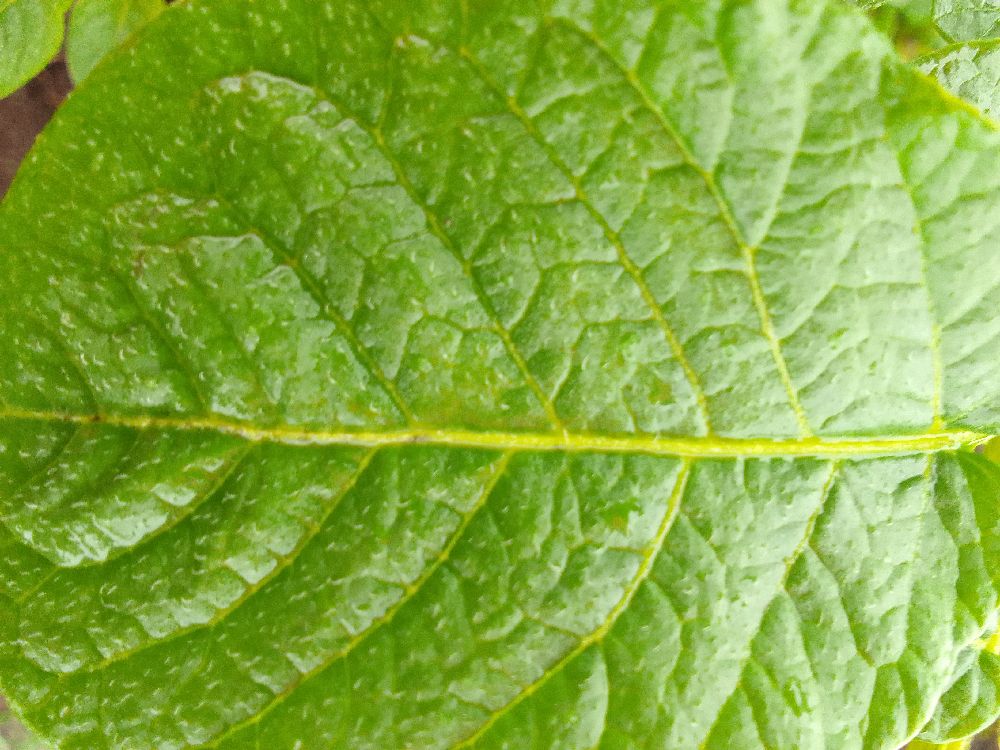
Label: Healthy